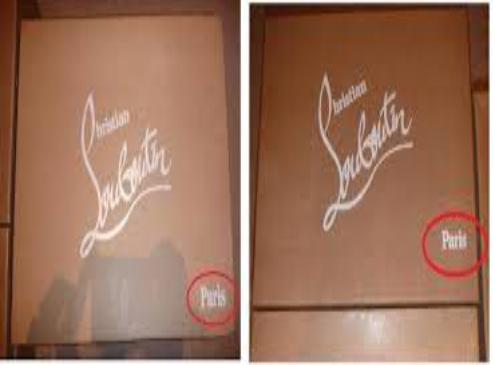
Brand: Christian Louboutin
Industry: Clothes